McMurdo Station

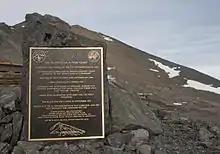
Nuclear reactor commemorative plaque

Scientific diving operations continue with 10,859 dives having been conducted under the ice from 1989 to 2006. A hyperbaric chamber is available for support of polar diving operations.